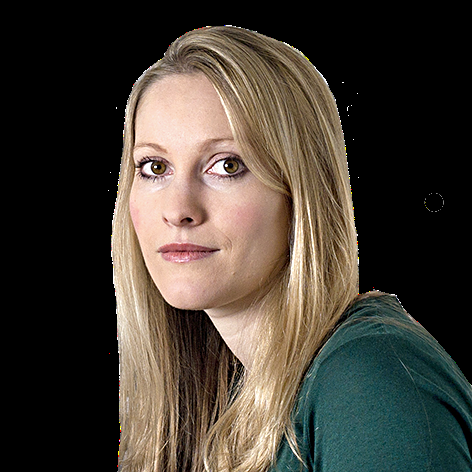
Gender: women